Itoya

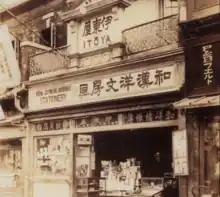
Itoya in early years

Its original location was destroyed in the 1923 Great Kantō earthquake.